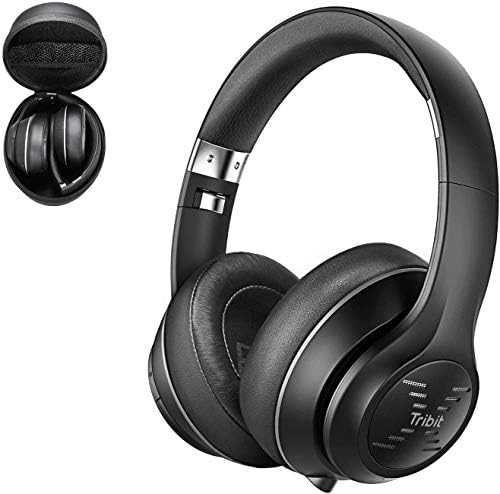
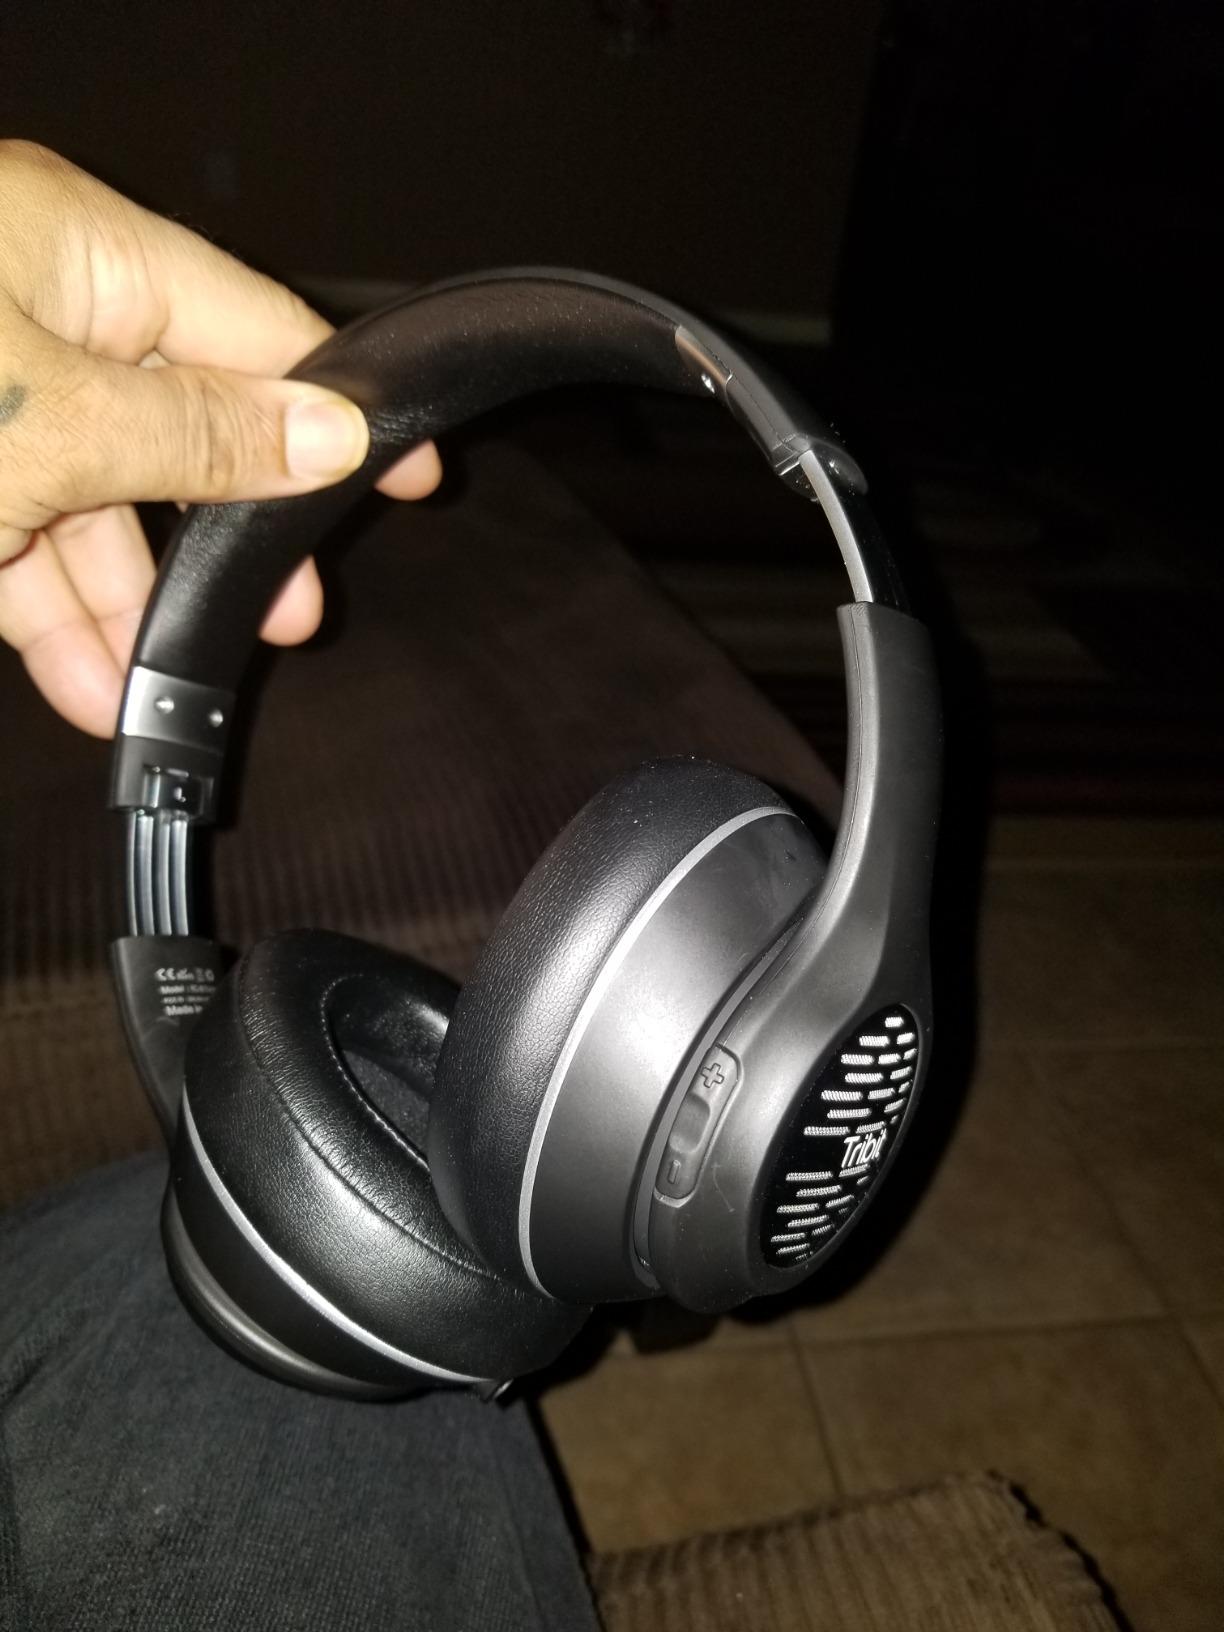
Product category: headphones
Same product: yes